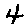
Label: 4